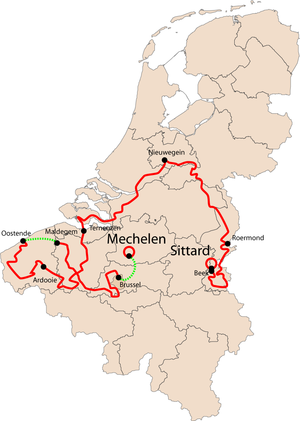
La 4ᵉ édition de l'Eneco Tour, inscrite au calendrier de l'UCI ProTour 2008, s'est déroulée du 20 au 27 août 2008. Il s'agit de la onzième épreuve de l'UCI ProTour 2008. L'Espagnol José Iván Gutiérrez, tenant du titre et vainqueur du prologue, s'y est imposé devant Sébastien Rosseler et Michael Rogers. Alejandro Valverde, non présent, conserve la tête du ProTour à l'issue de cette course.